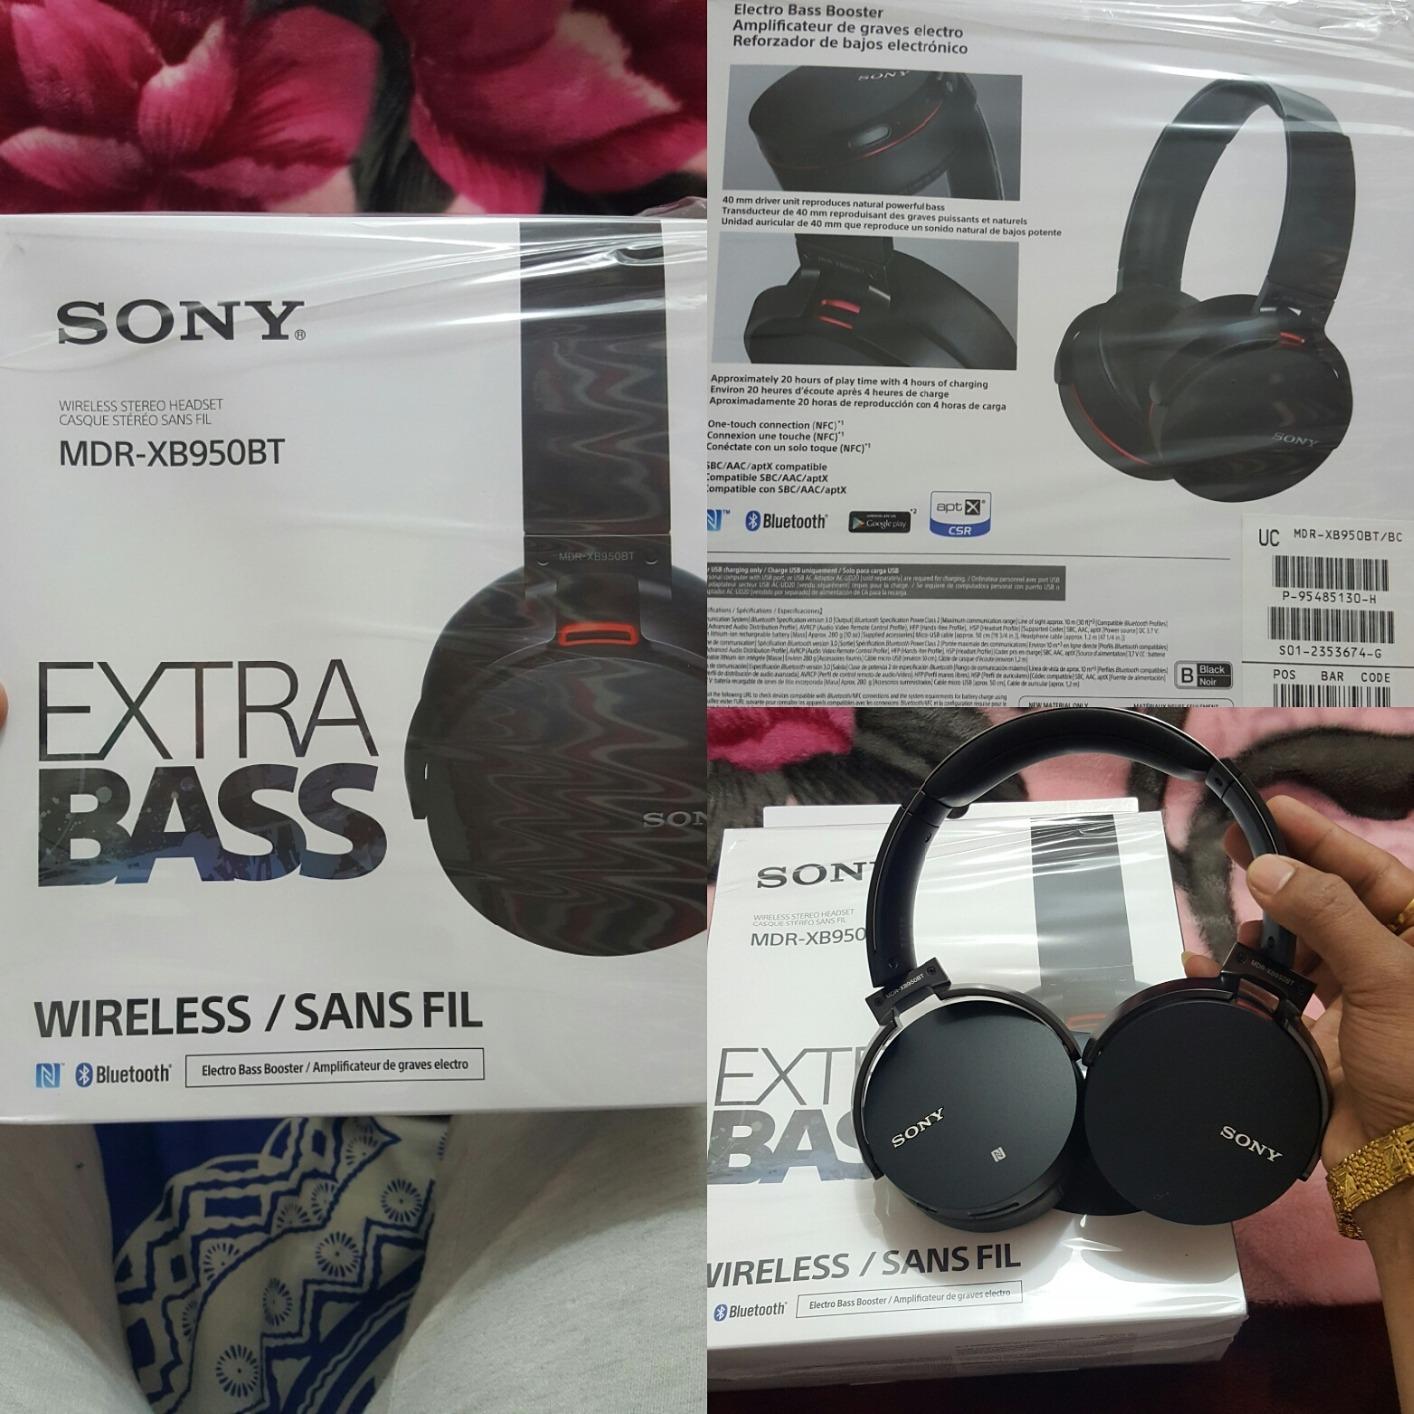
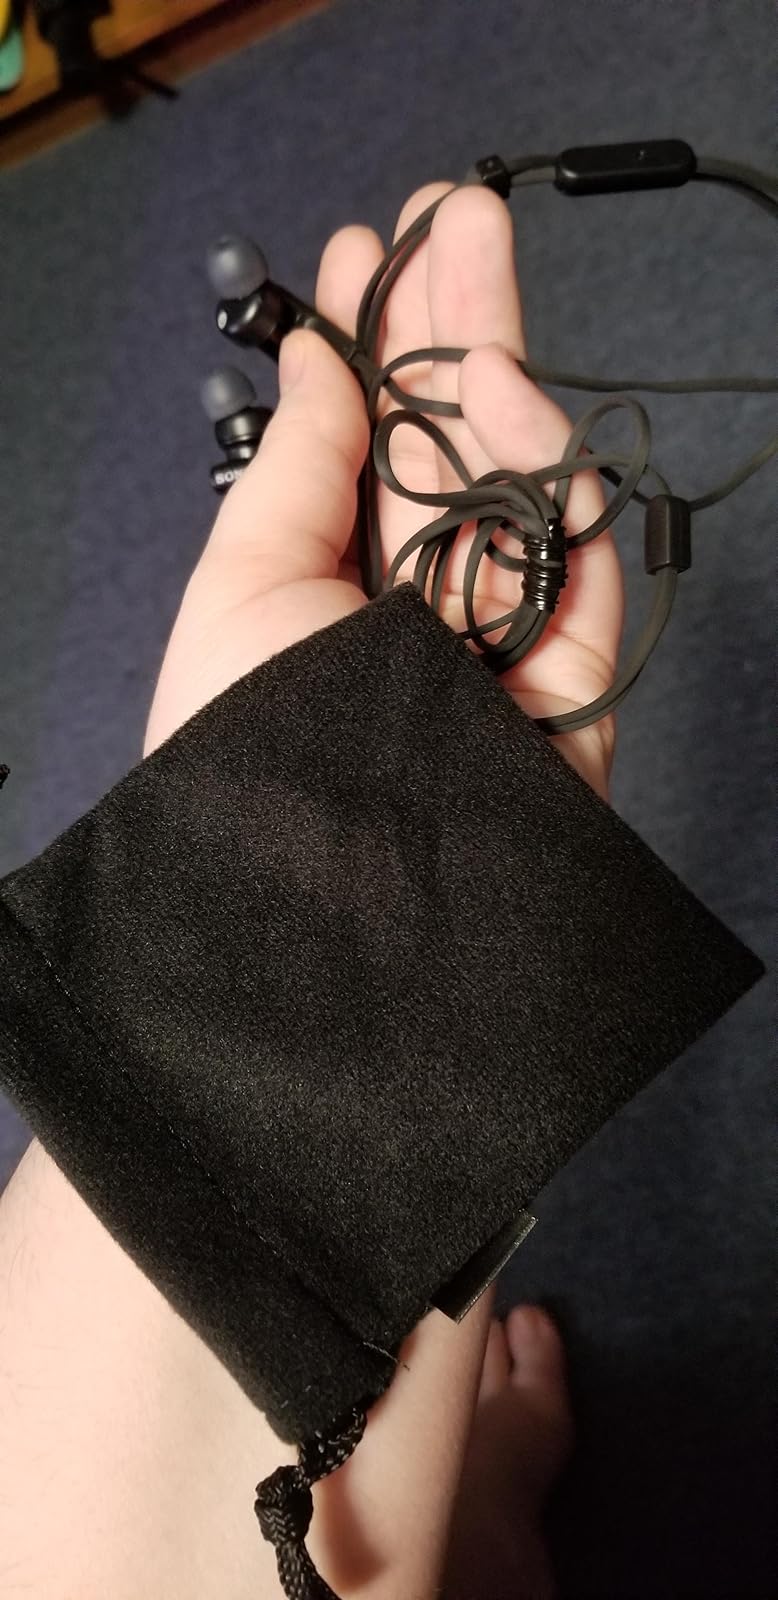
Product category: headphones
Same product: no